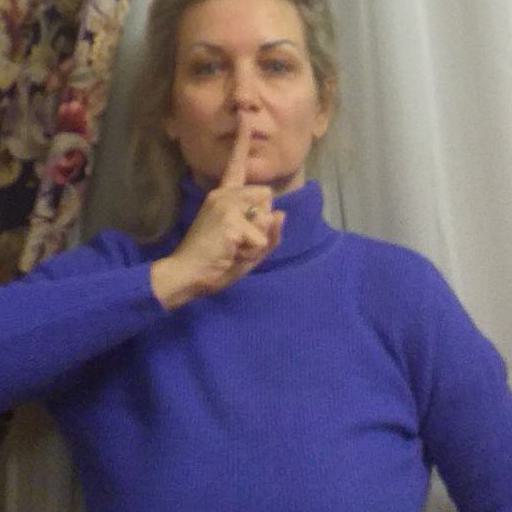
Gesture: mute